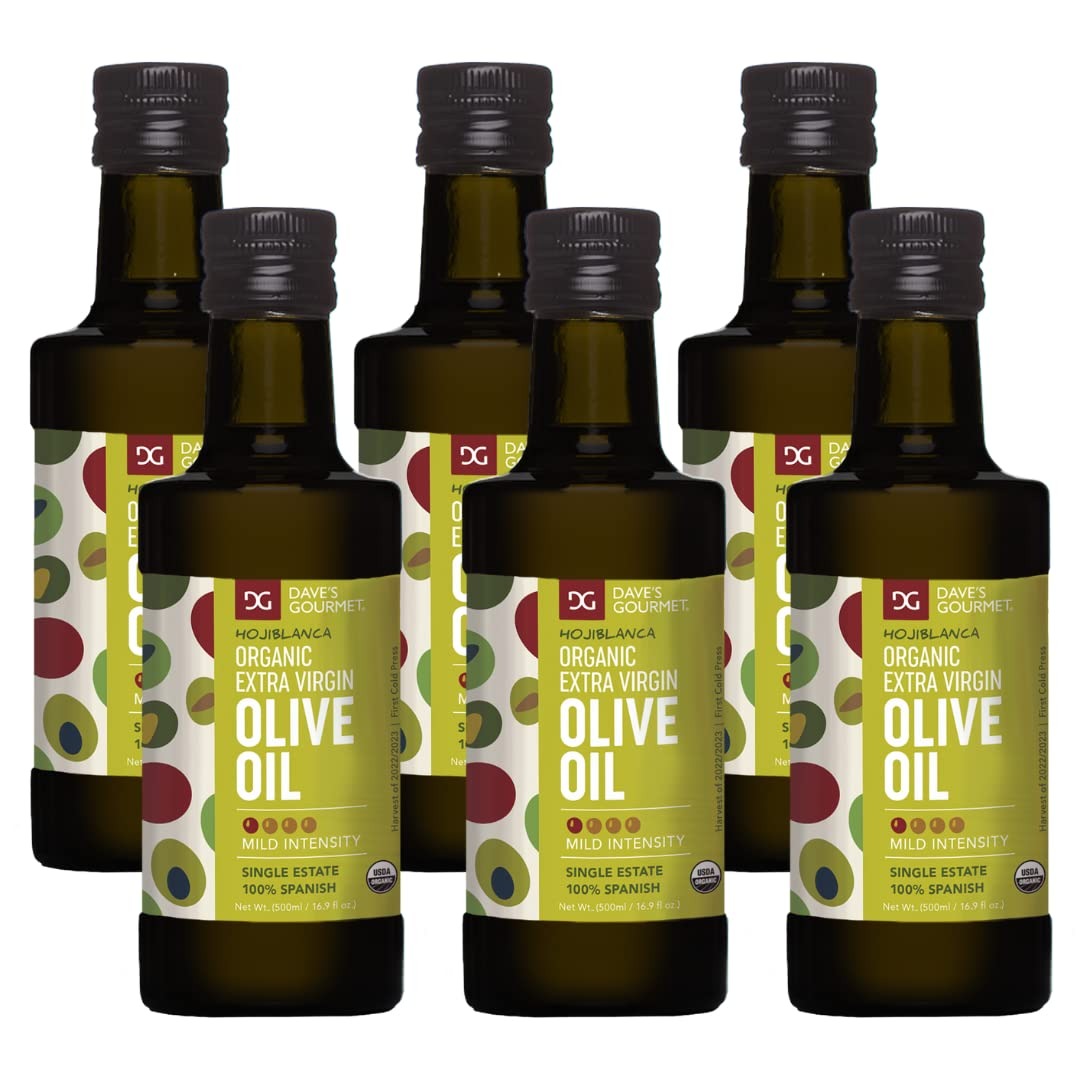
Item Name: Dave's Gourmet Organic Hojiblanca Extra Virgin Olive Oil, Vegan, 500 ML (Pack Of 6)
Bullet Point: Dave's Gourmet Organic Hojiblanca Extra Virgin Olive Oil, Vegan, 500 ML (Pack Of 6)
Value: 101.4
Unit: Fl Oz

Price: 154.99